Describe the emotion expressed in this image:  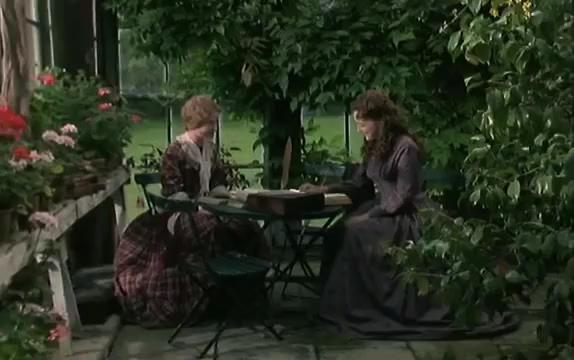
This person displays Fear, valence and arousal with high intensity.